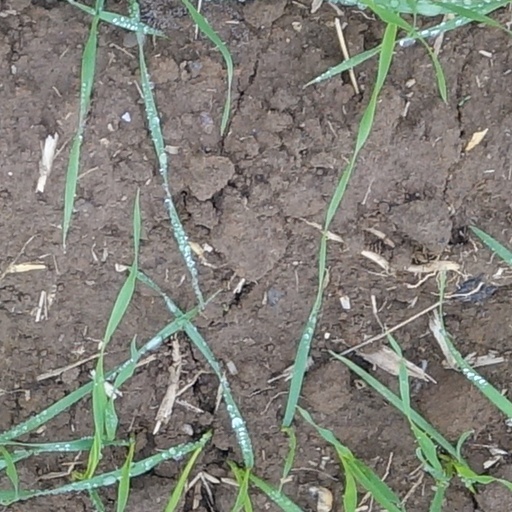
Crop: wheat